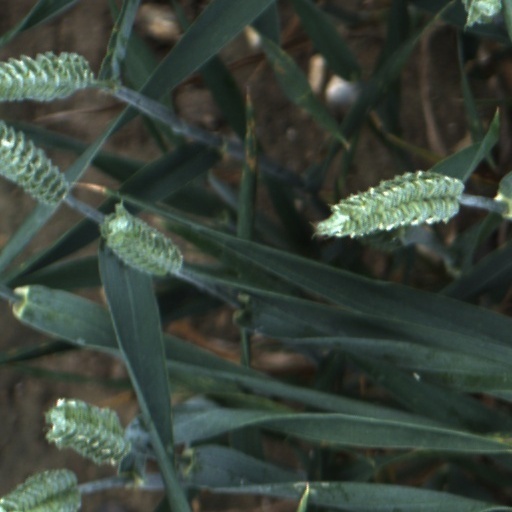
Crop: wheat